Blackout light

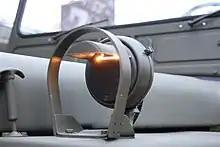
Blackout driving light

Blackout lights are head and tail lamps that are equipped with special lenses that are designed to cast a diffused horizontal beam of light for the driver of the vehicle to navigate with, and drivers of other vehicles to spot the vehicle with. In the military, they are intended for use when driving a convoy at night when it is necessary for the vehicles to maintain concealment by limiting their ability to be seen by the enemy.